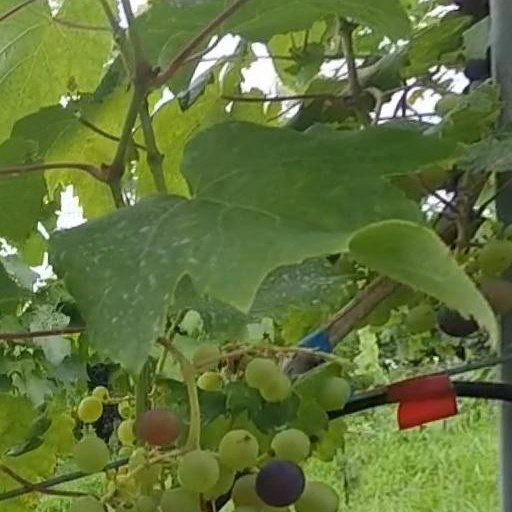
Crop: grape